1899 Sewanee Tigers football team

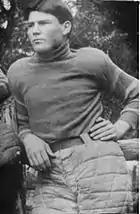

Ditty Seibels scored first. Sewanee's next run from scrimmage was another Seibels touchdown; this time a 65-yard run. Rex Kilpatrick had one score, and Sewanee managed three further touchdowns. One account reads: "In spite of their long, tiresome trip, the Sewanee men were lively as school boys out for a day off." The Sewanee players enjoyed the grass field in Baton Rouge after playing on their rocky home field.